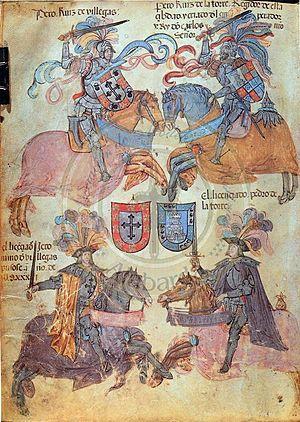
La famille de Villegas est une famille comtale de la noblesse belge originaire d'Espagne.
Burgos est une ville du nord de l'Espagne, chef-lieu de la comarca de l'Alfoz de Burgos, dans la Communauté autonome de Castille-et-León, capitale de la province de Burgos. Elle est traversée par la rivière Arlanzón, qui appartient au bassin du Duero.
L'armorial de la Cofradia di Santiago, est l'un des rares armoriaux équestres qui a survécu à ce jour en Espagne. L'auteur est anonyme et l'on suppose que sa création est antérieure au XIIIᵉ siècle.